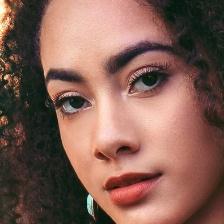
Label: faces